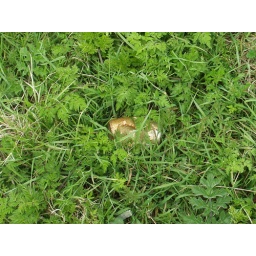
A rusty can in the grass